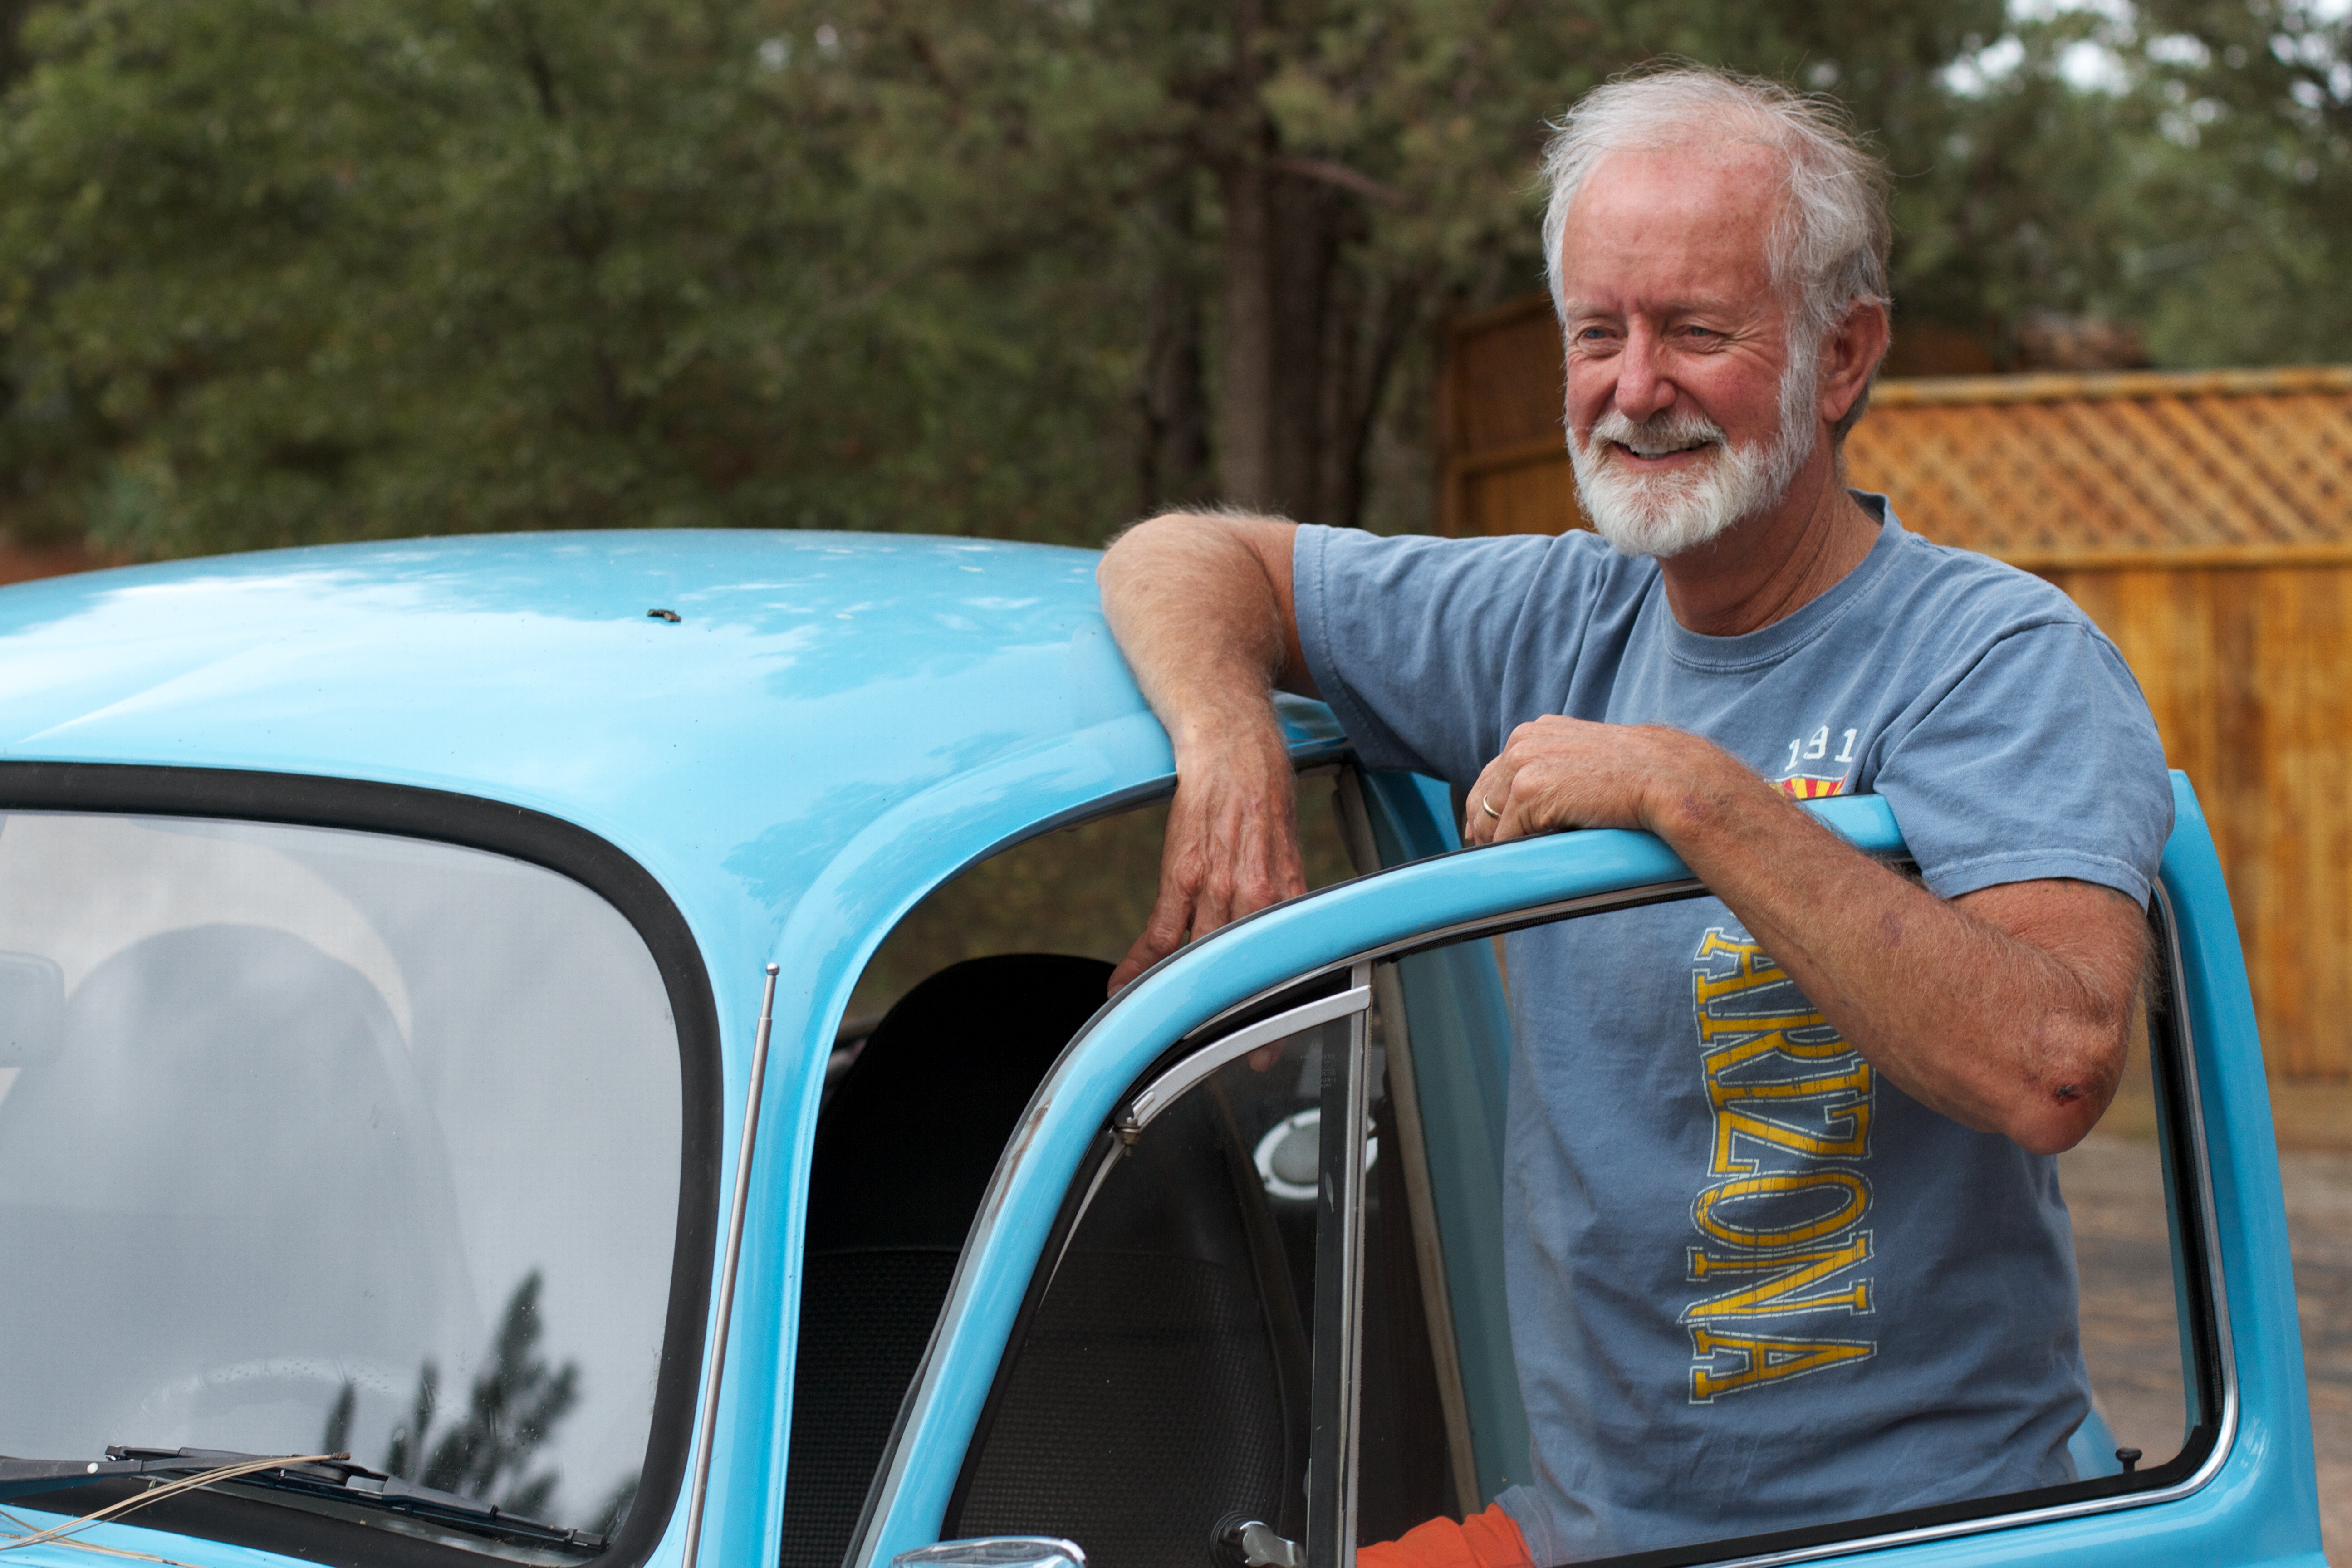
car, wheel, window, glass, vw, volkswagen, driving, vehicle, beetle, automotive exterior